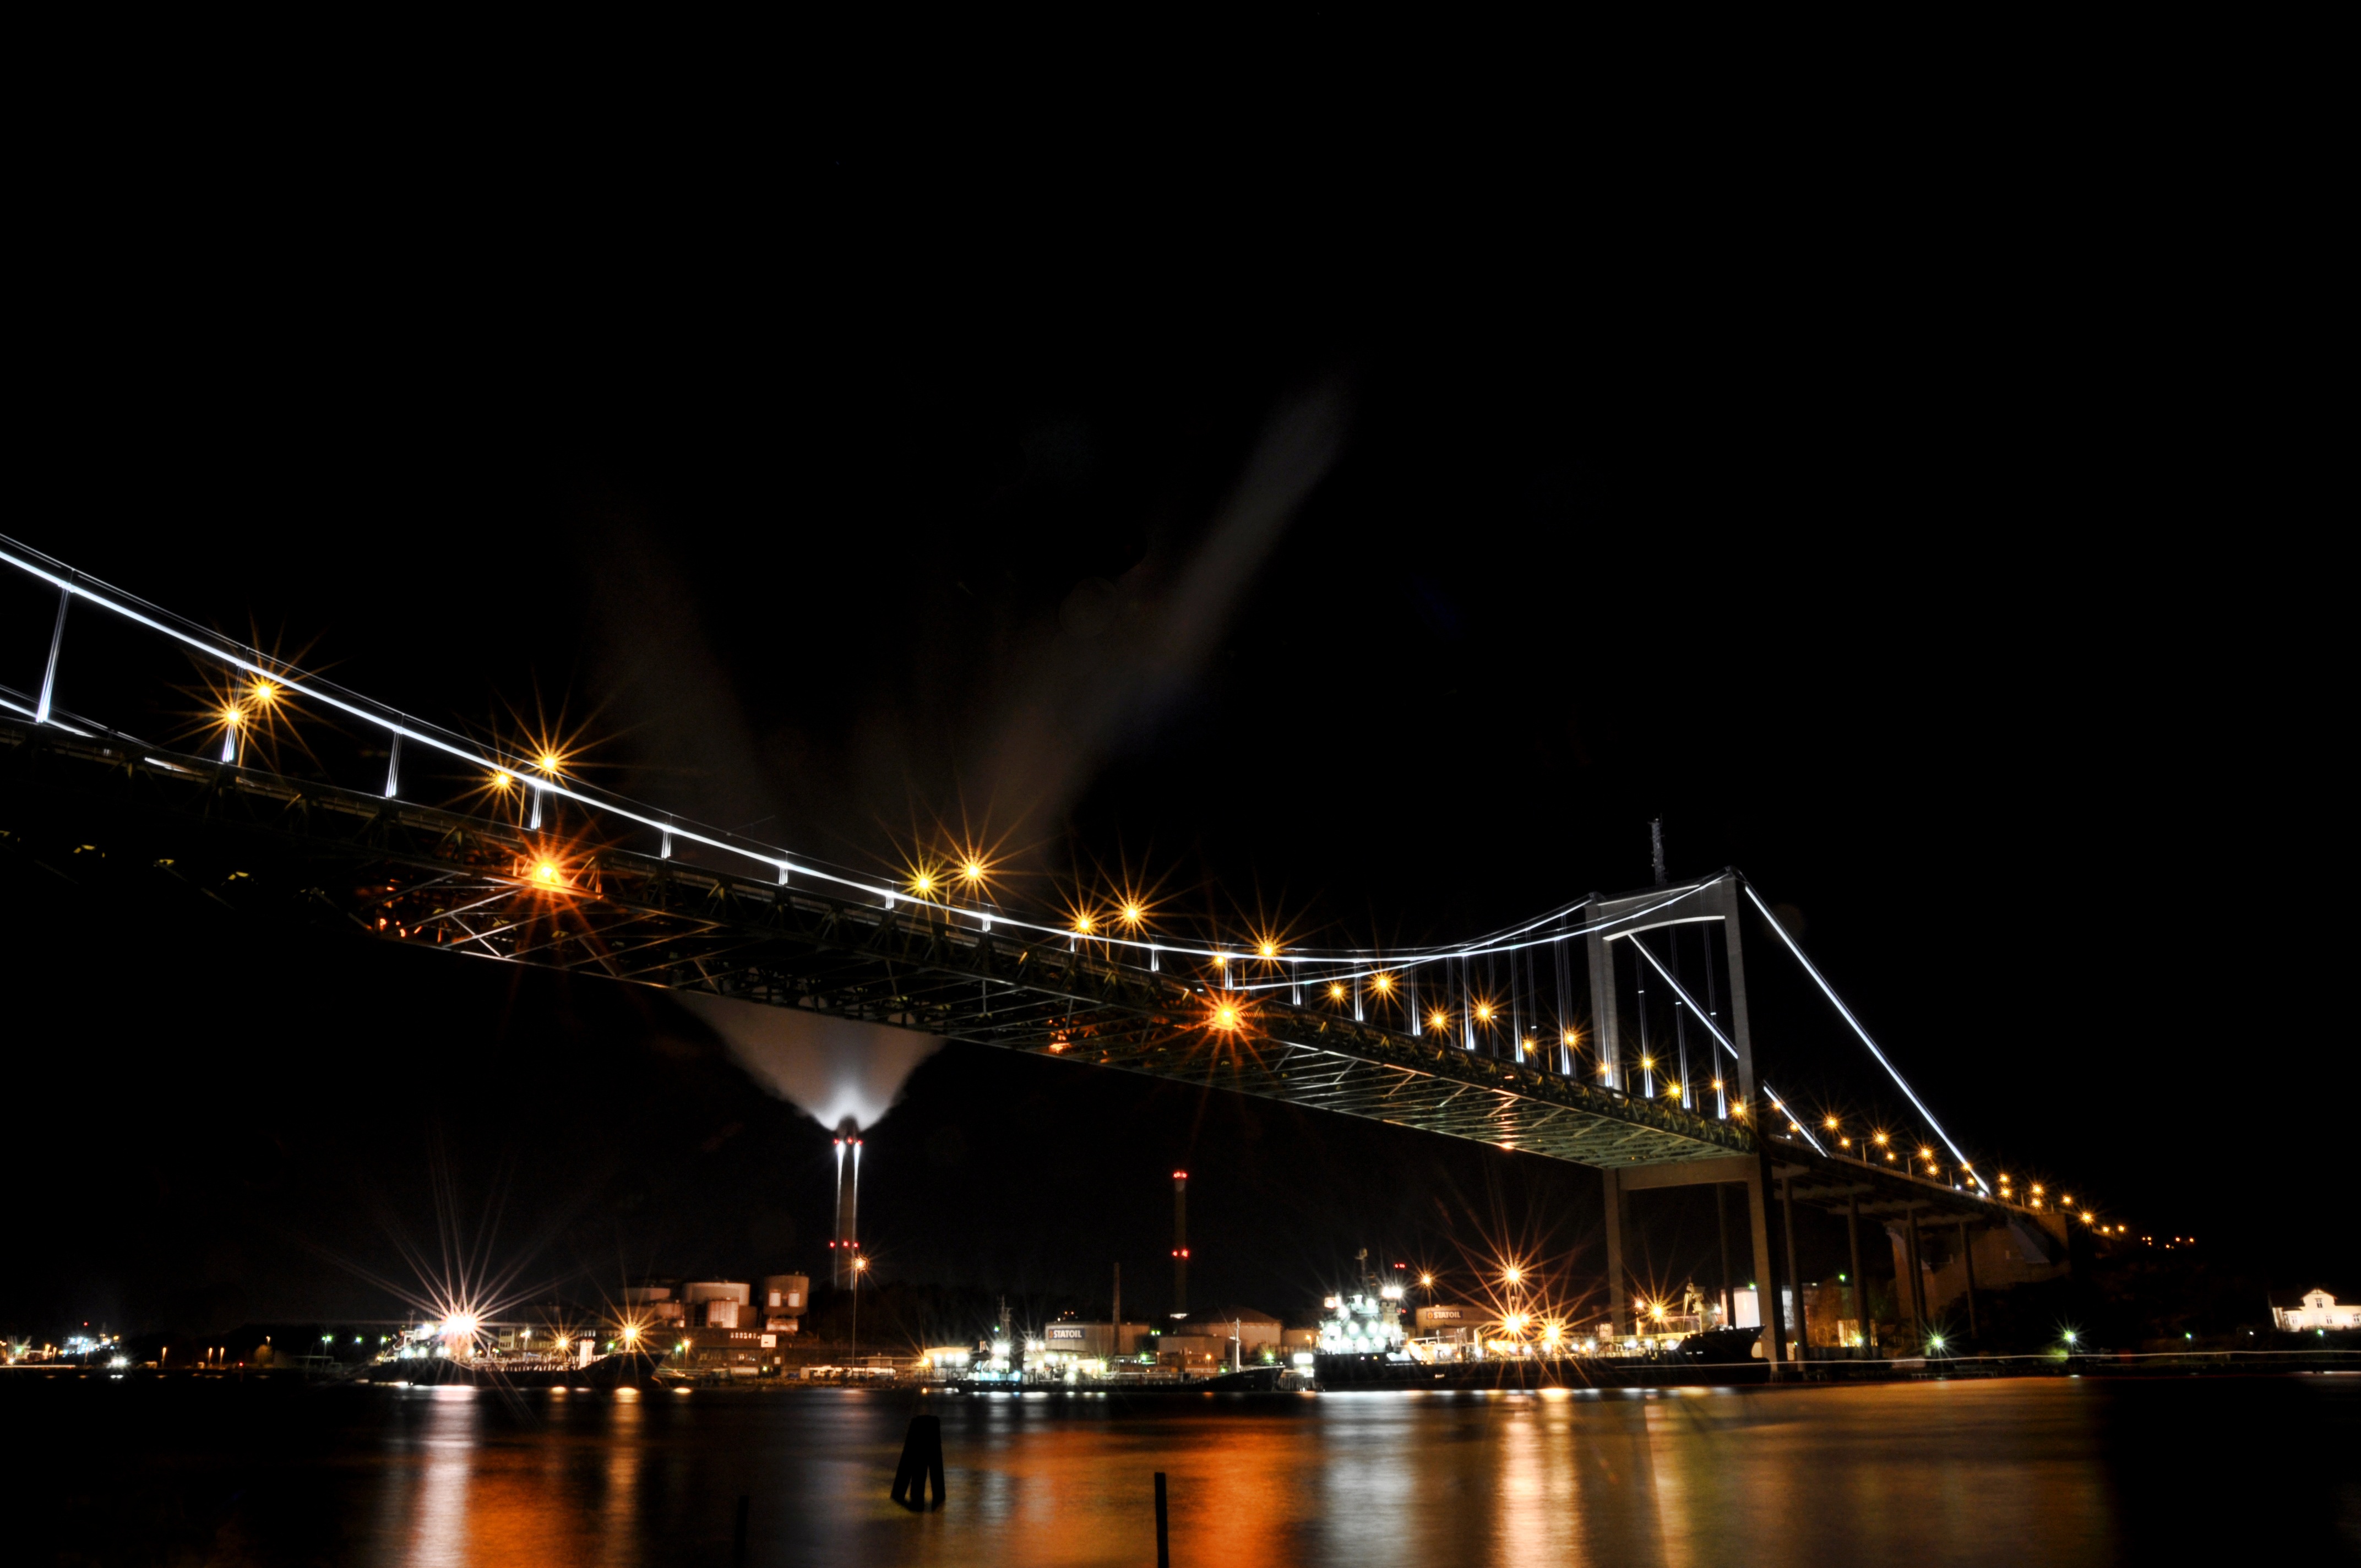
light, bridge, night, dusk, evening, reflection, vehicle, darkness, gothenburg, bro, slow shutter speed, nonbuilding structure